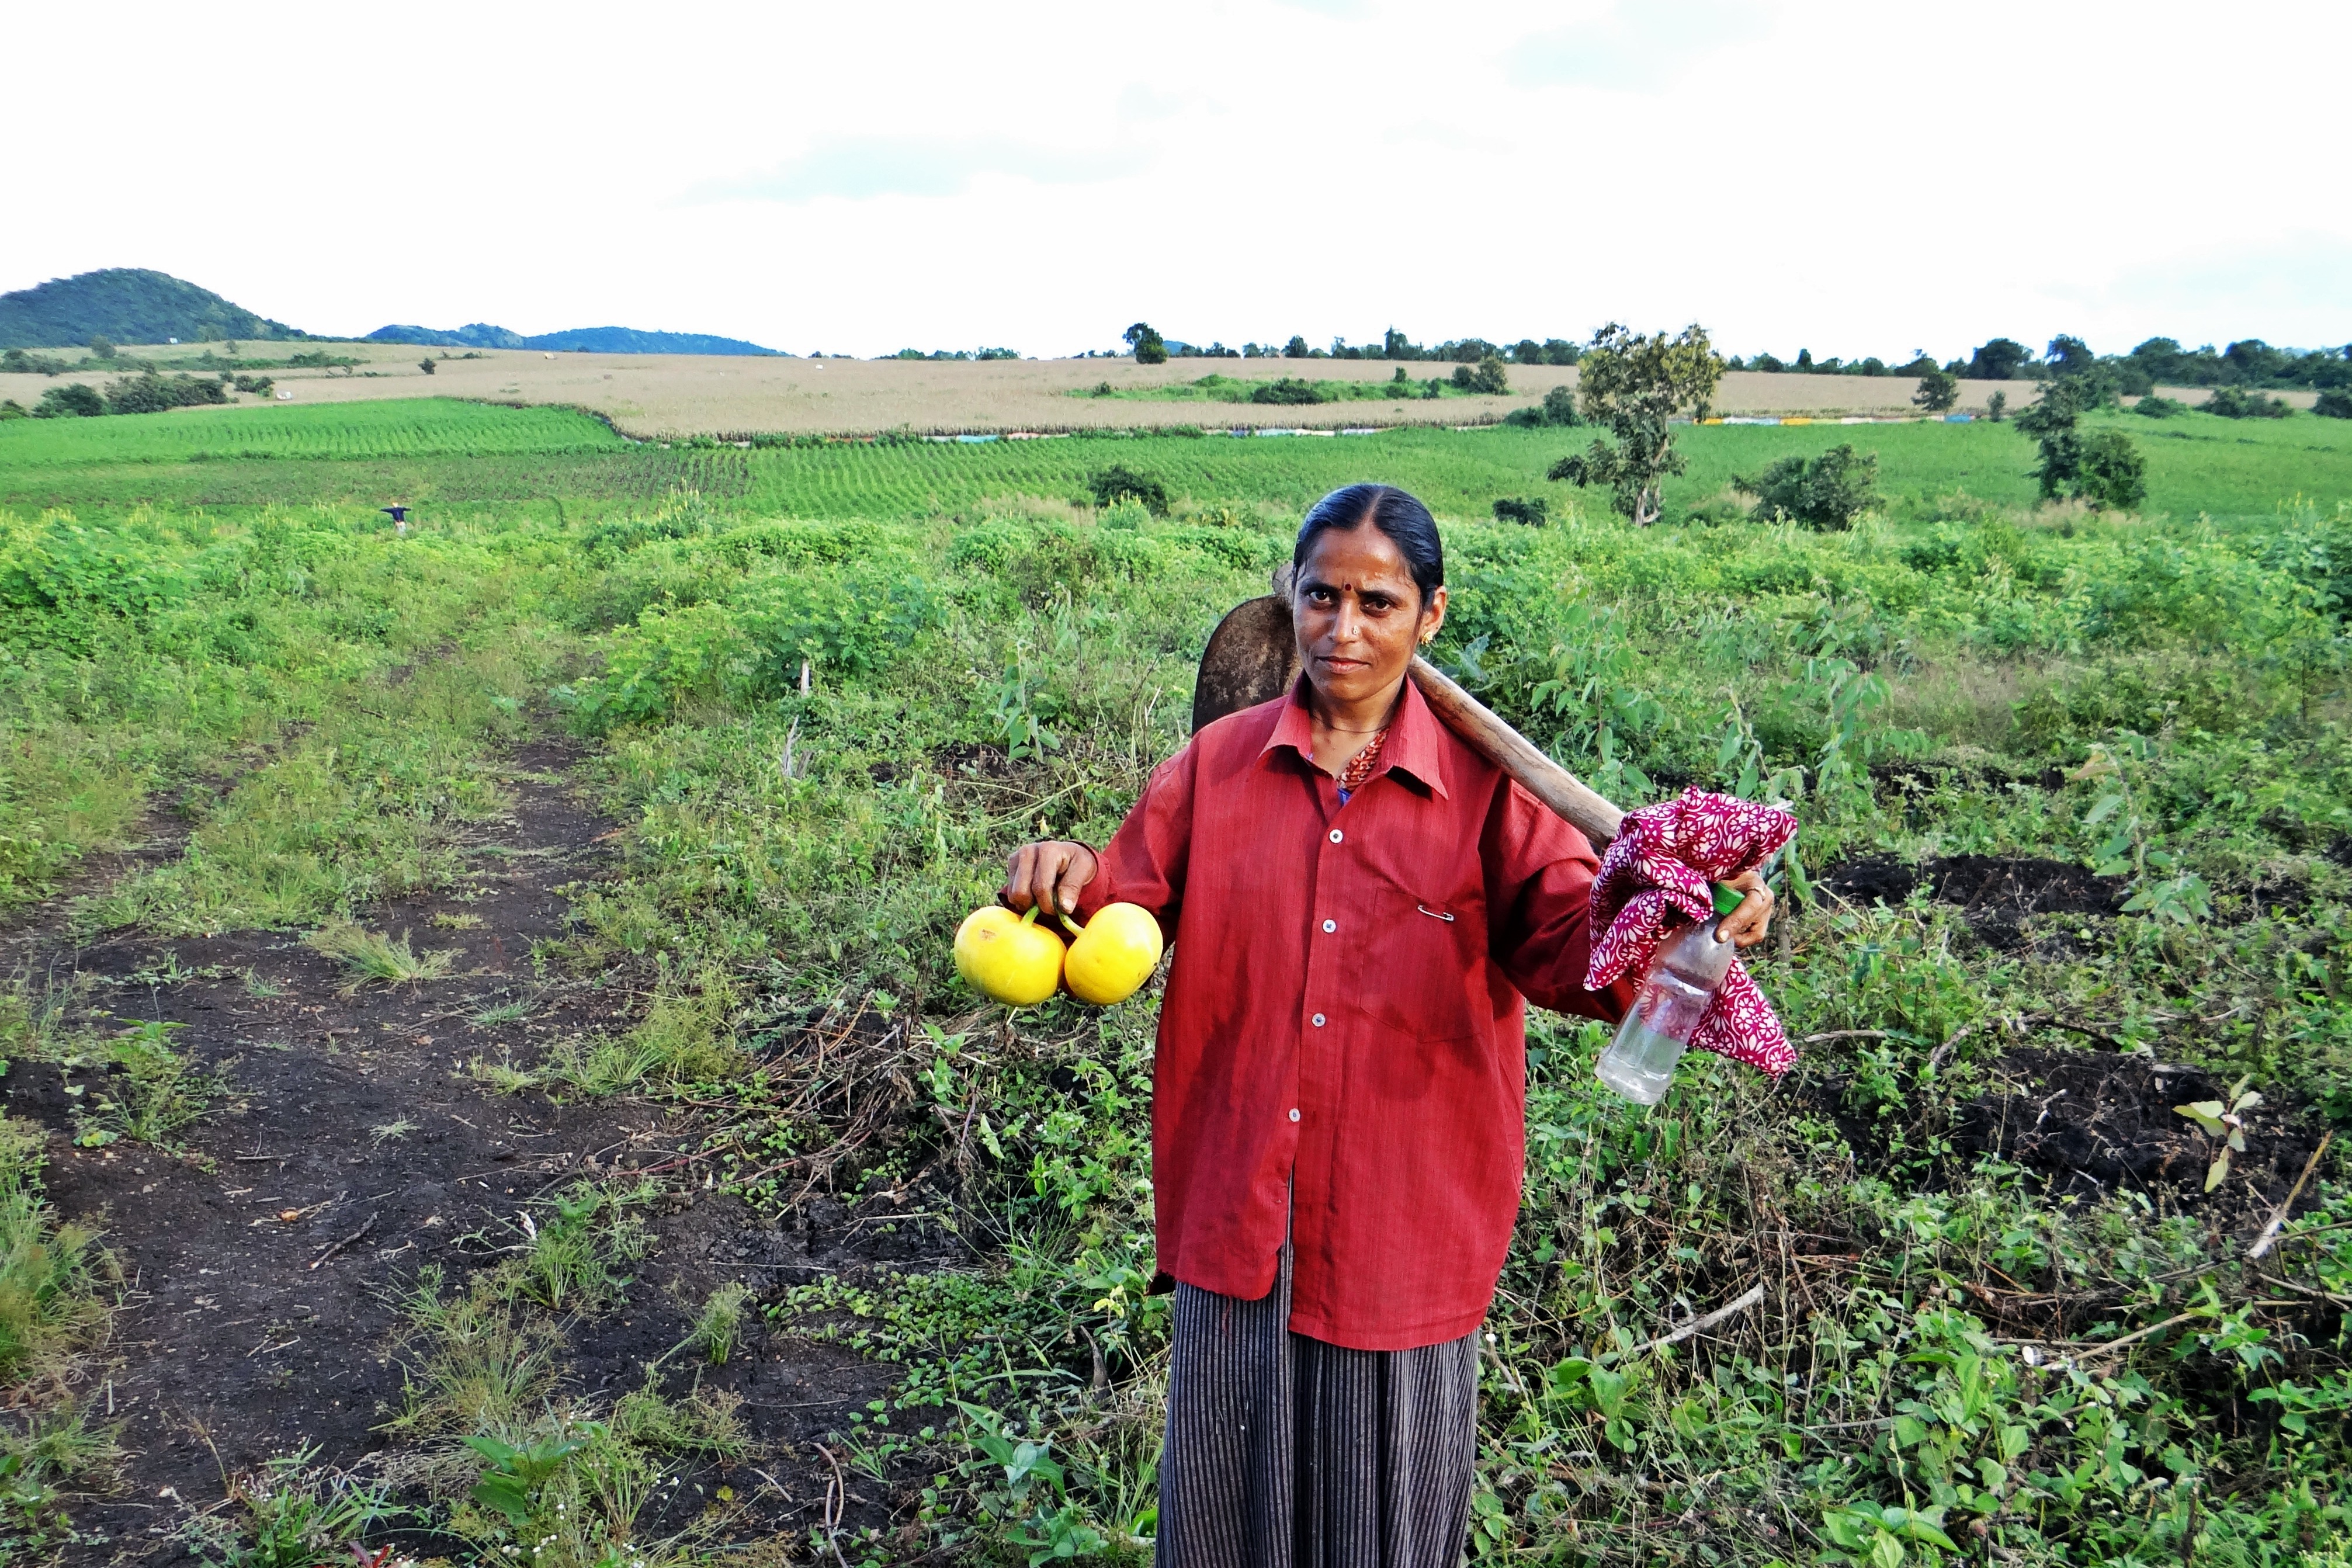
field, farm, flower, female, produce, vegetable, crop, soil, agriculture, worker, plantation, carrying, india, pumpkins, showing, karnataka, rural area, hoe, natural environment, uttar kannada, farm lady